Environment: real
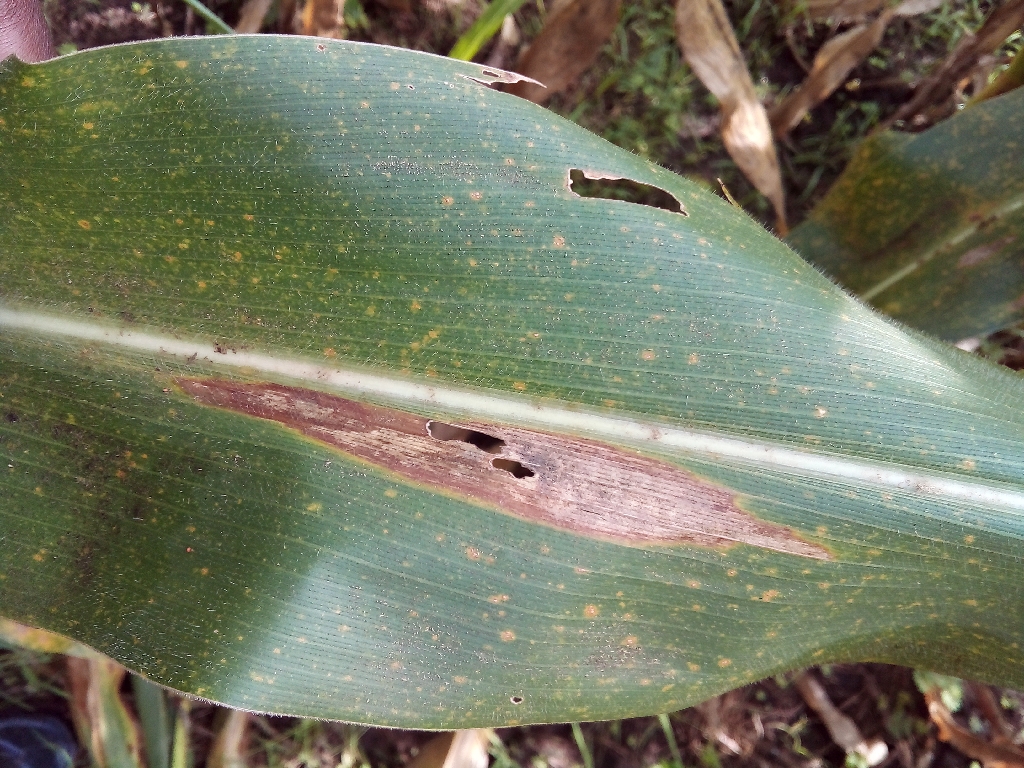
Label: northern_corn_leaf_blight